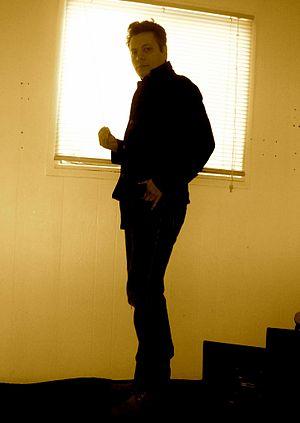
Eric Matthews est un auteur-compositeur-interprète américain né en 1969 à Compton. Auteur de cinq albums solo, il est également connu pour ses collaborations avec Richard Davies au sein de Cardinal durant les années 1990, puis avec Christopher Seink avec lequel il fonde Seinking Ships en 2006.